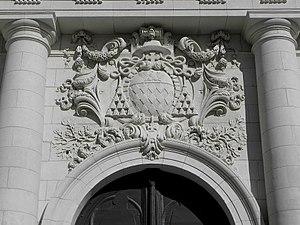
Extérieur de l'église Saint-Pierre-du-Marais de Saumur (49). Façade occidentale. Détail